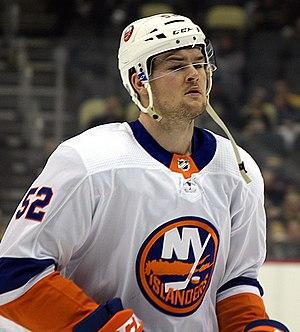
Ross Johnston est un joueur professionnel canadien de hockey sur glace. Il évolue au poste d'attaquant.